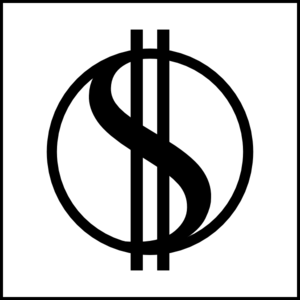
Symbole de Libertatis Æquilibritas